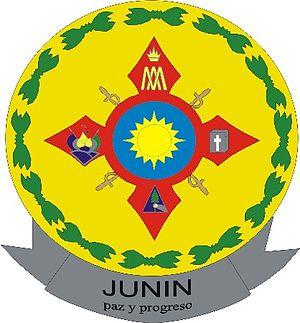
Junín est une municipalité située dans le département de Cundinamarca, en Colombie.